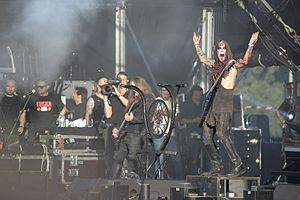
Concert du groupe polonais Behemoth au Hellfest 2017, Clisson, France.